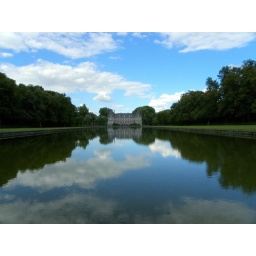
castle in the sky